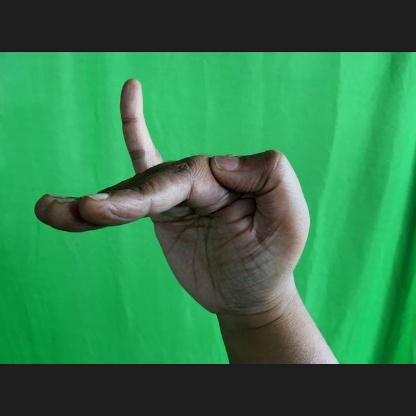
Mudra: Hamsapaksha